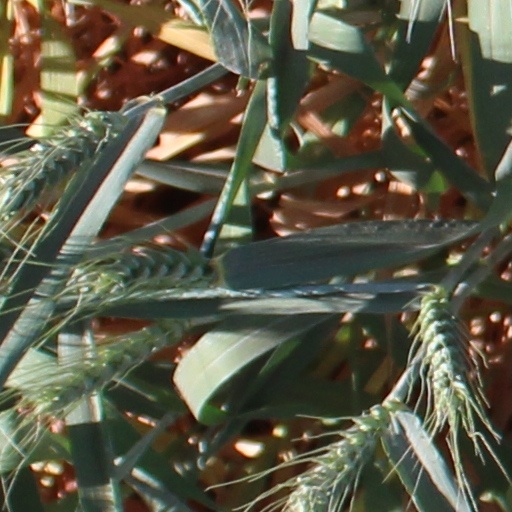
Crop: wheat